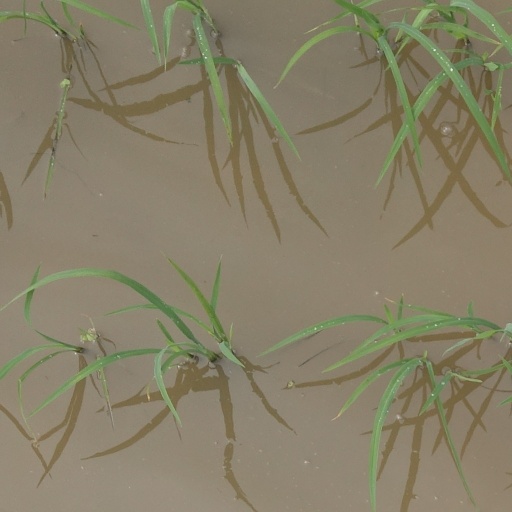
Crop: rice